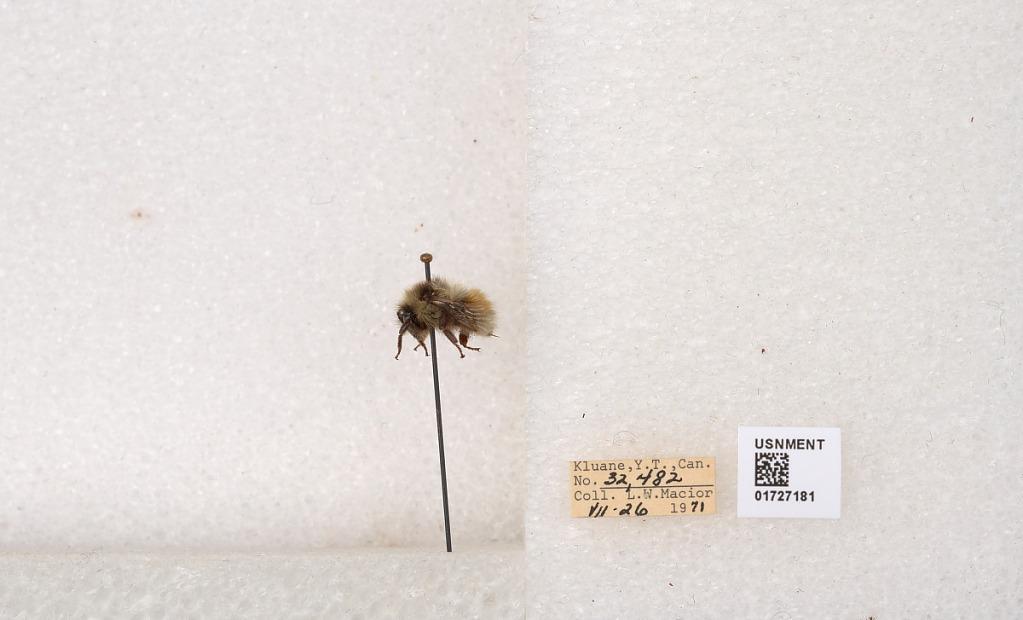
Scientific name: Bombus (Pyrobombus) sylvicola Kirby
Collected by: L. Macior
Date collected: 1971-7-26
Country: Canada
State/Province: Yukon Territory
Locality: Kluane National Park and Reserve
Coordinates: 60.7493, -139.504